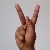
The image shows a hand gesture representing the letter 'K' in Indian Sign Language.